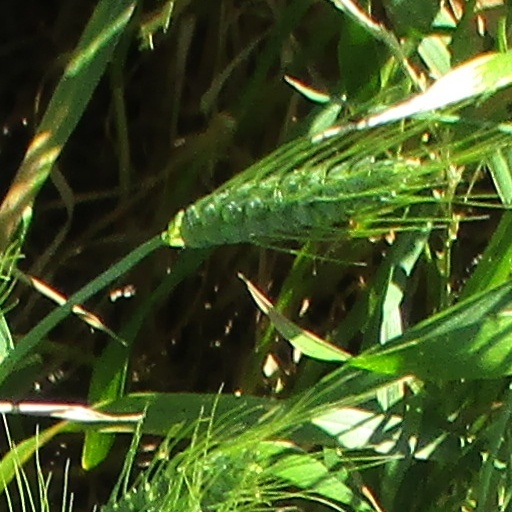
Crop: wheat